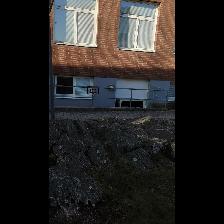
Label: NonHuman